Church of Saints Cosmas and Damian, Kolechowice

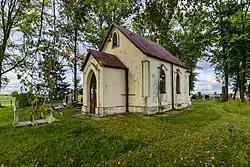
General view

The Church of Saints Cosmas and Damian (originally Saints Anthony of the Caves and Martyr Sophia) is an Orthodox filial church in Kolechowice, Lublin Voivodeship, Poland. It belongs to the in Lublin, within the Lublin Deanery of the of the Polish Orthodox Church.